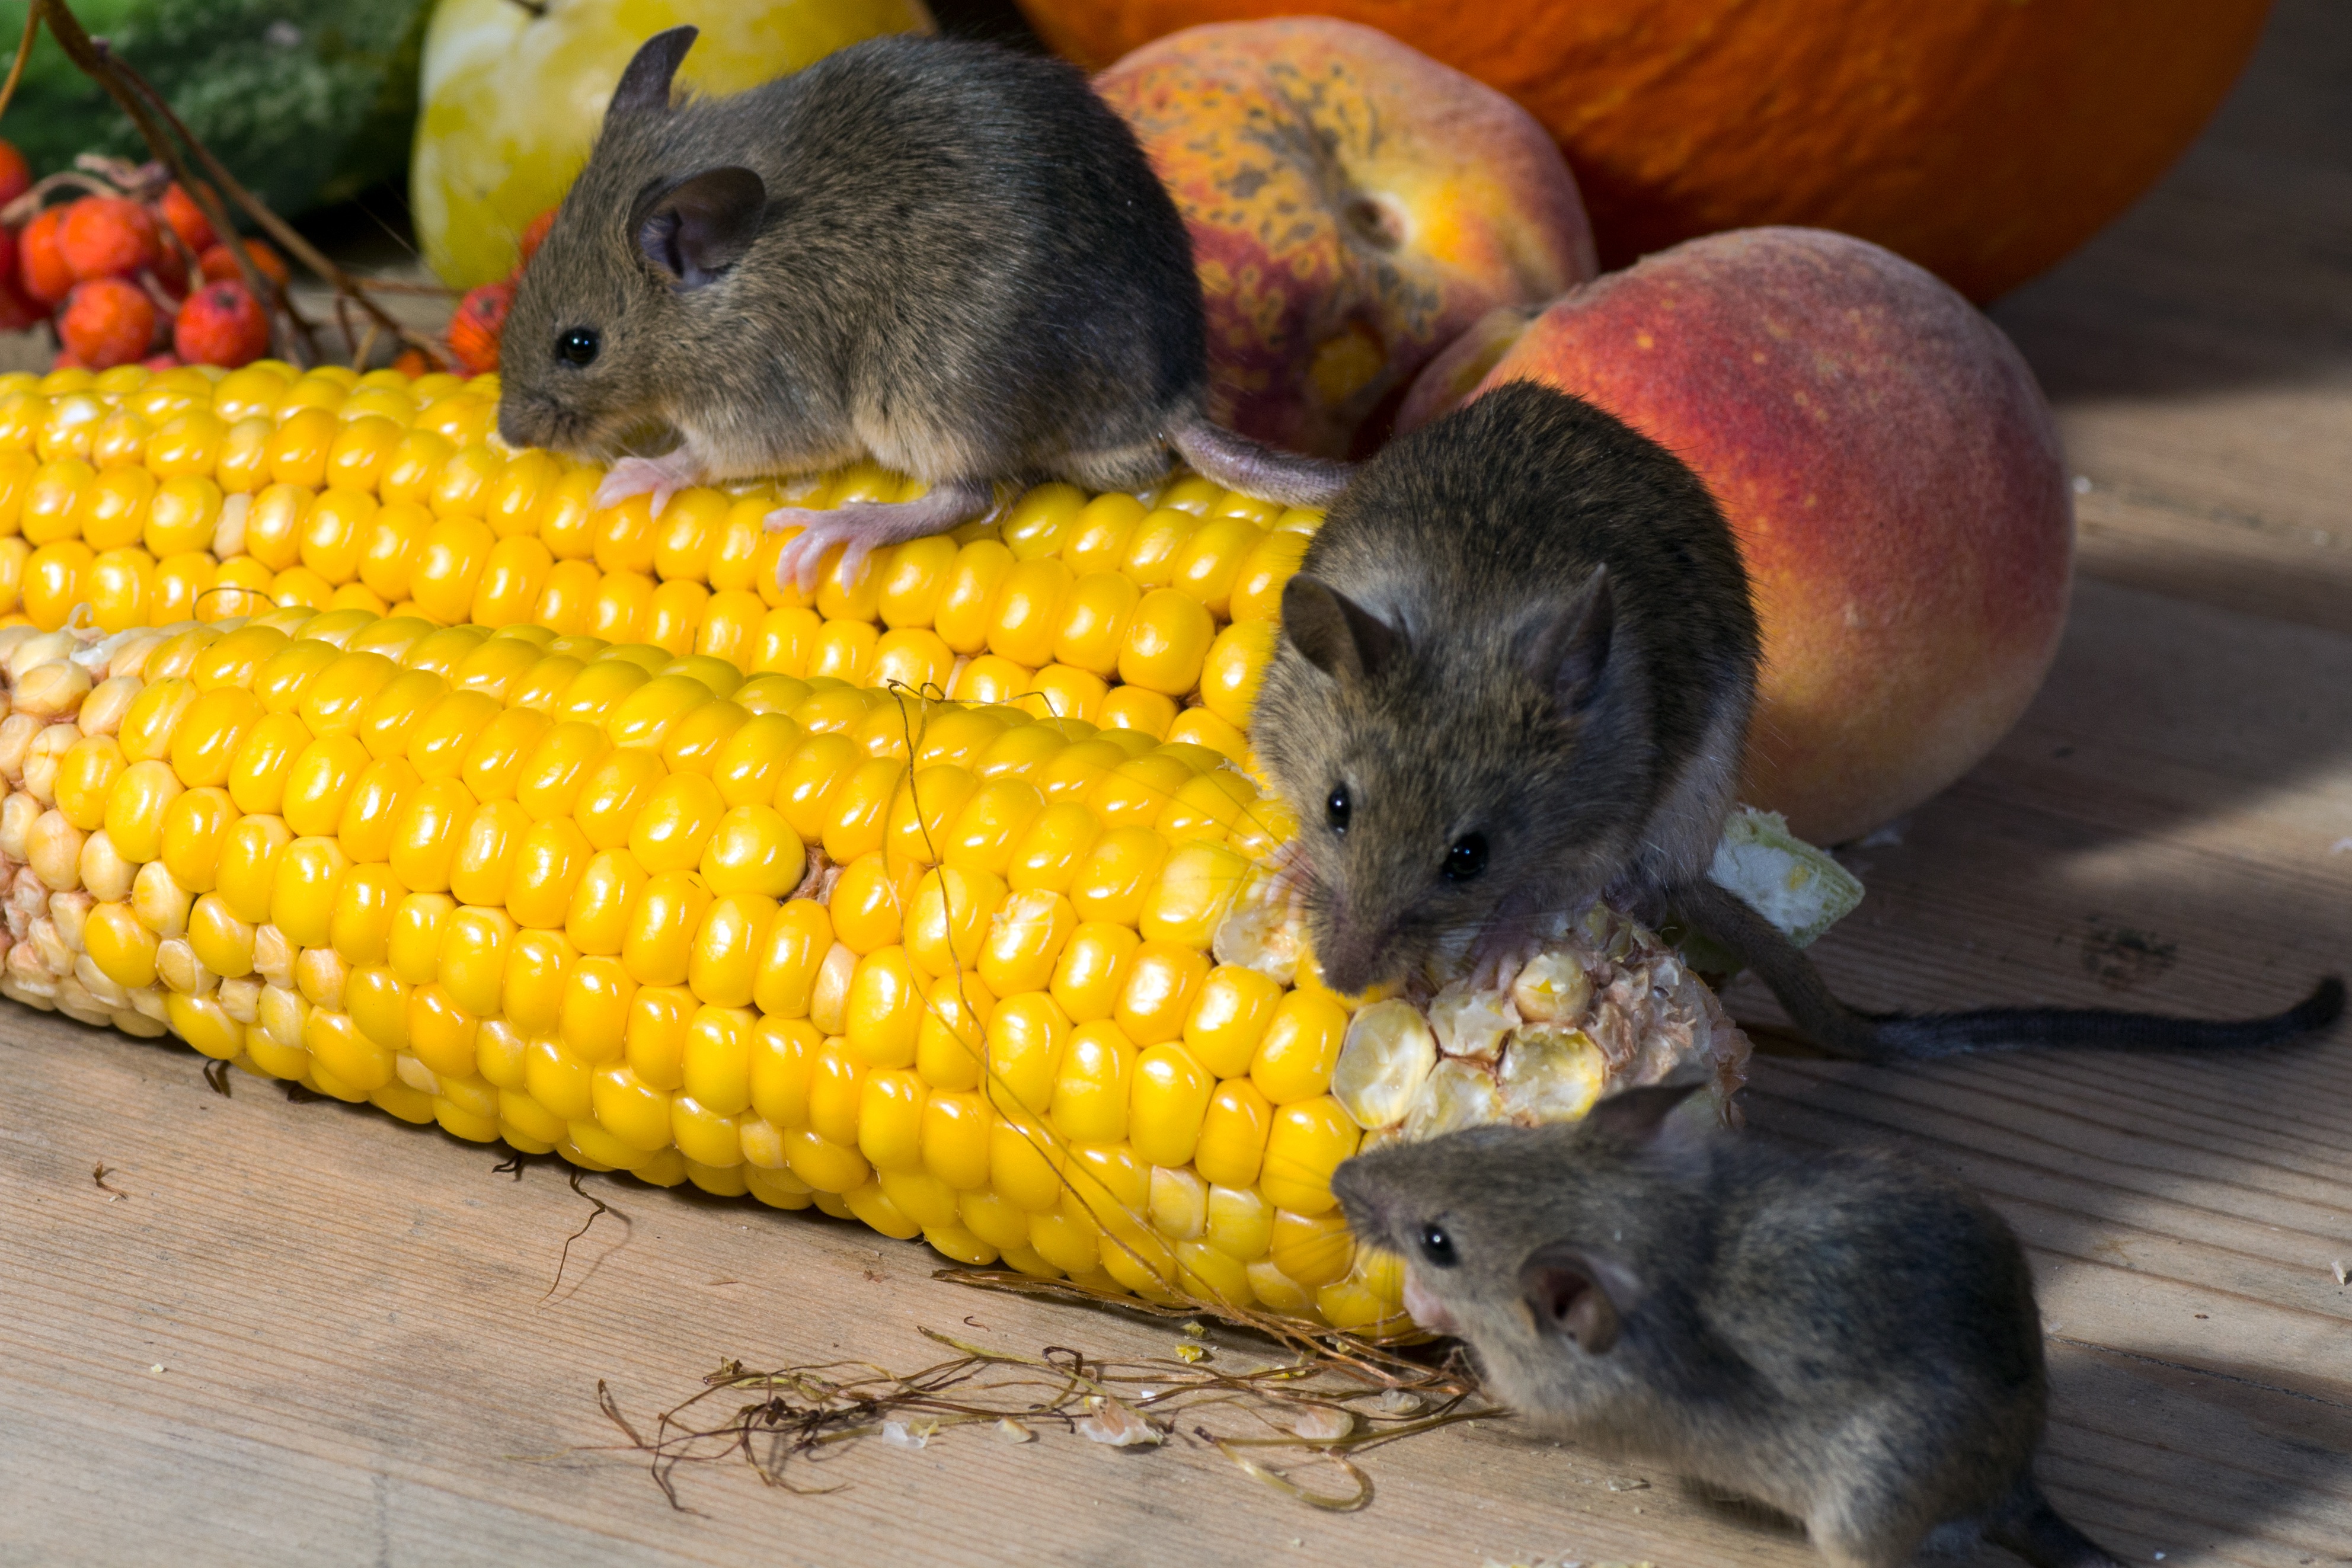
mouse, wild, corn, mammal, hamster, rodent, fauna, rat, vegetables, vertebrate, nager, pest, animal portrait, gerbil, muroidea, muridae